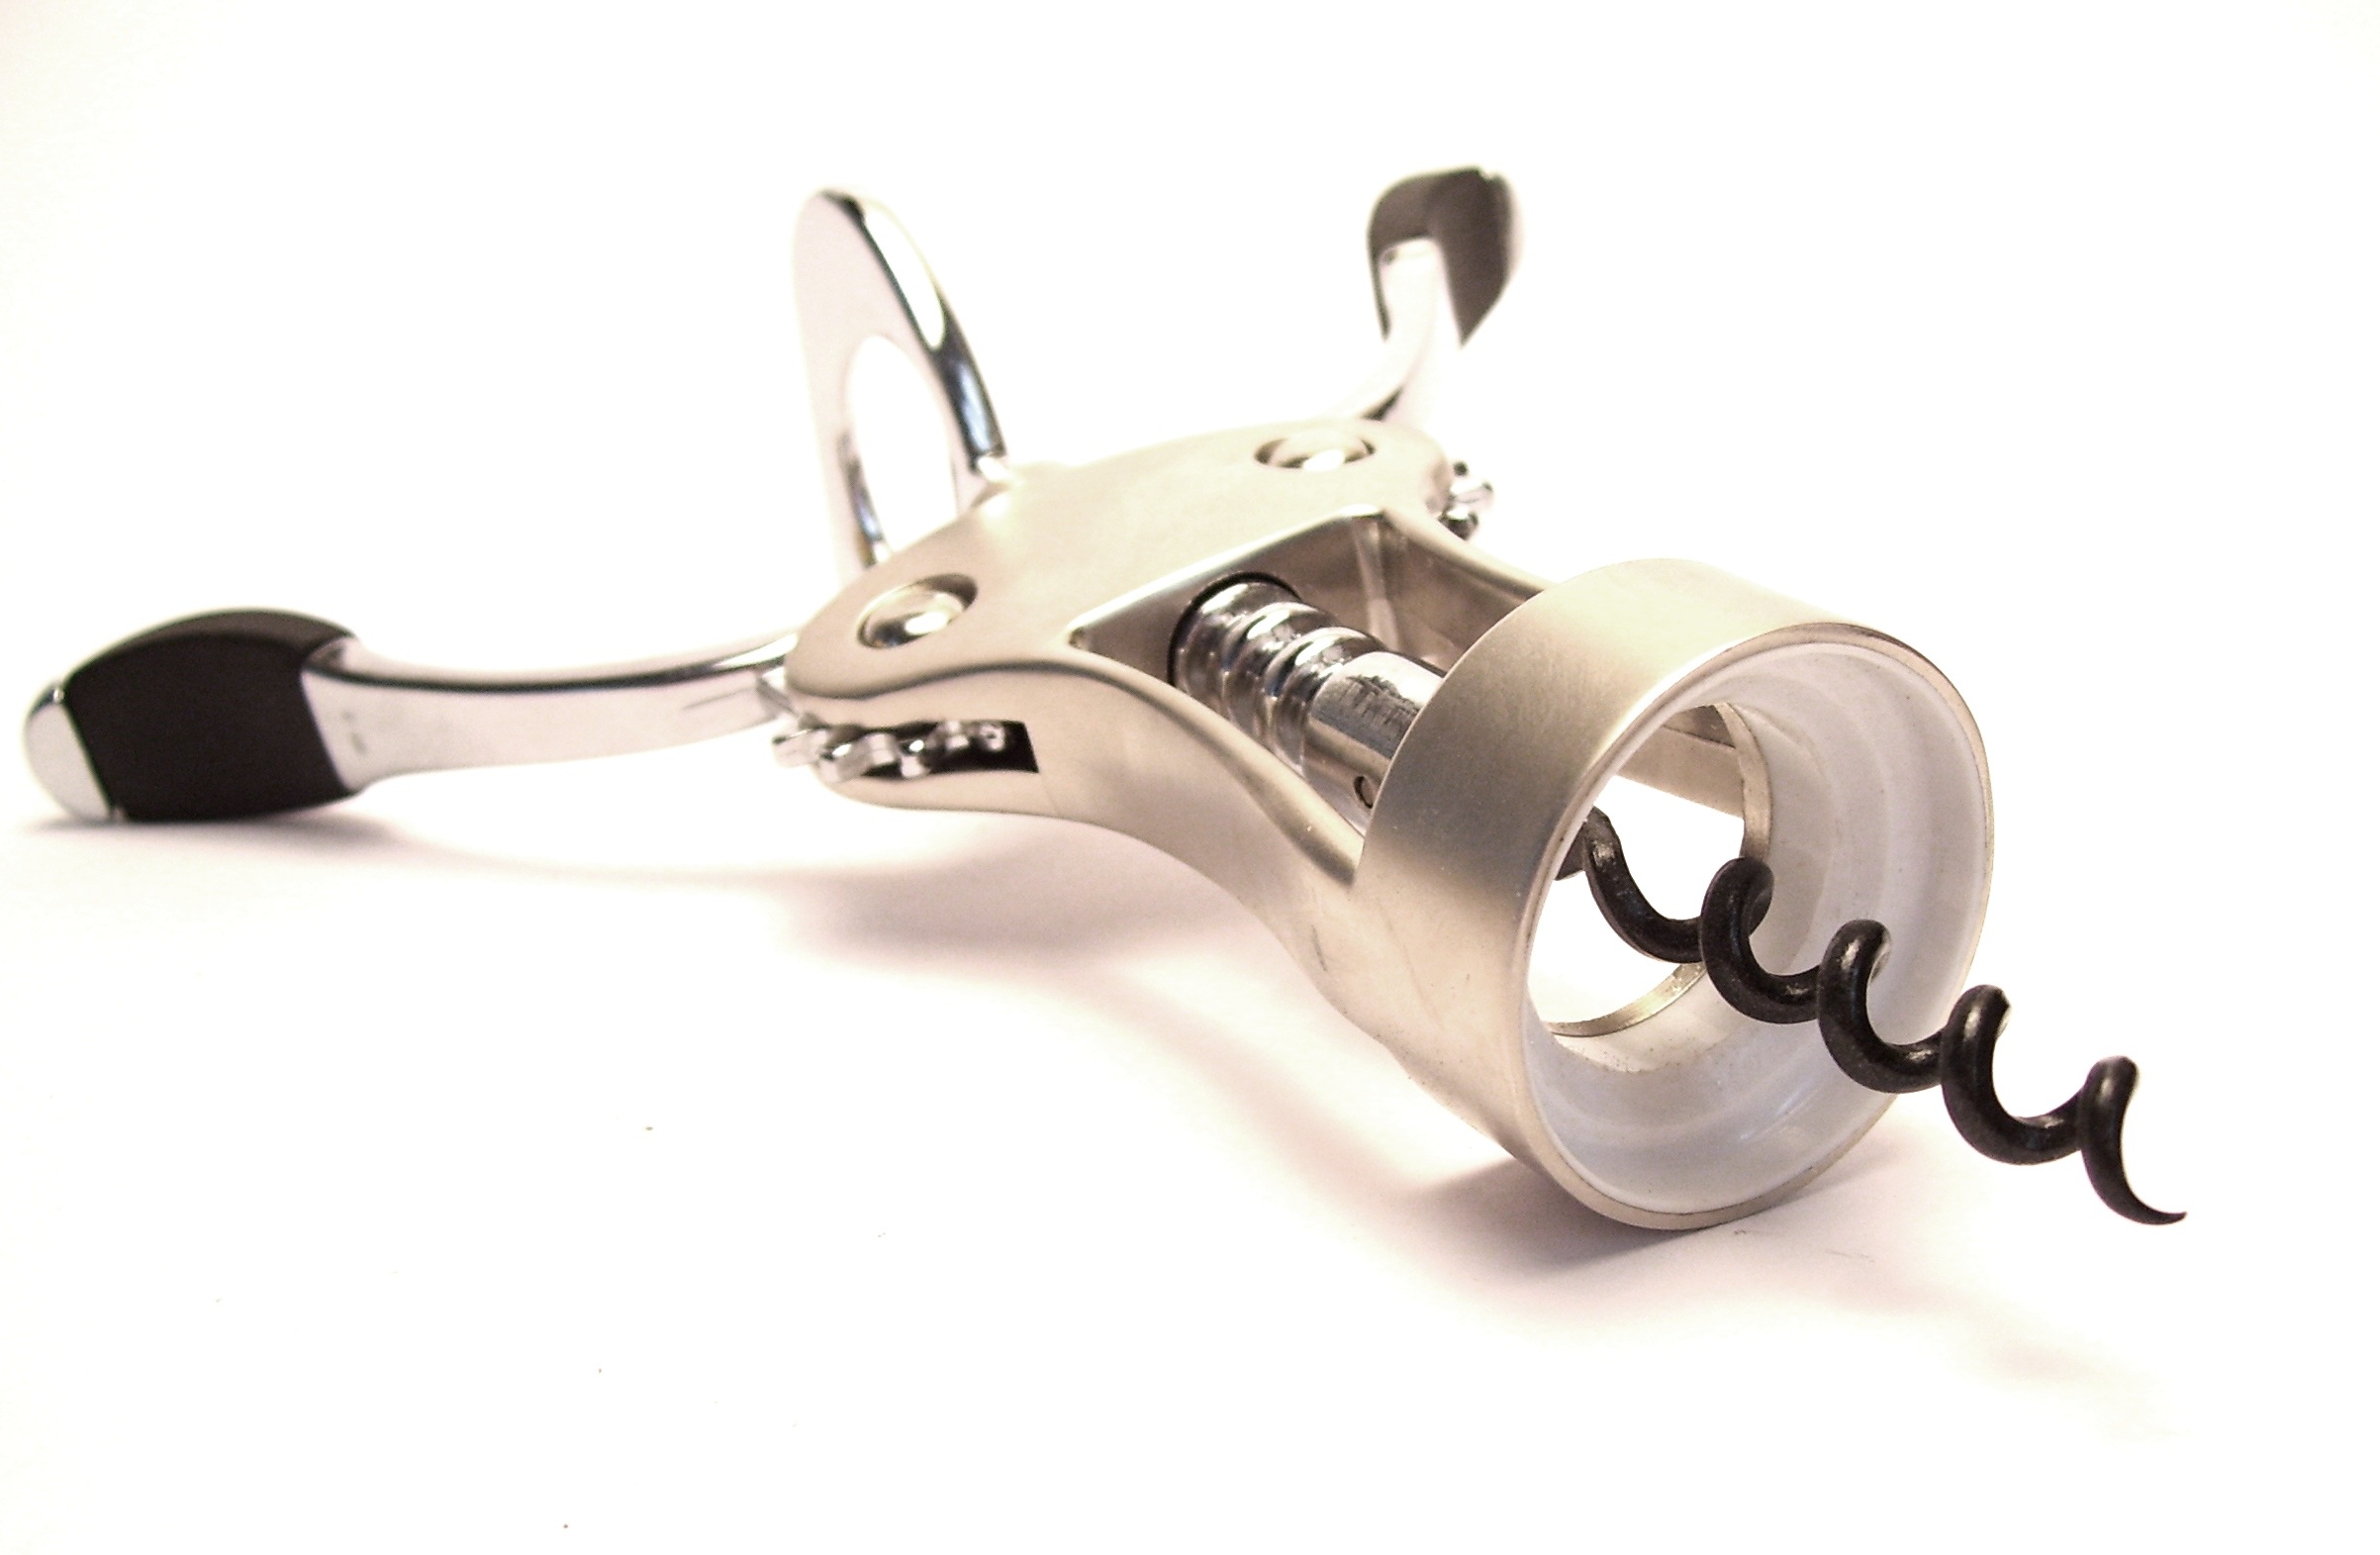
wine, fishing, bottle, fishing reel, cork, goggles, plugin, corkscrew